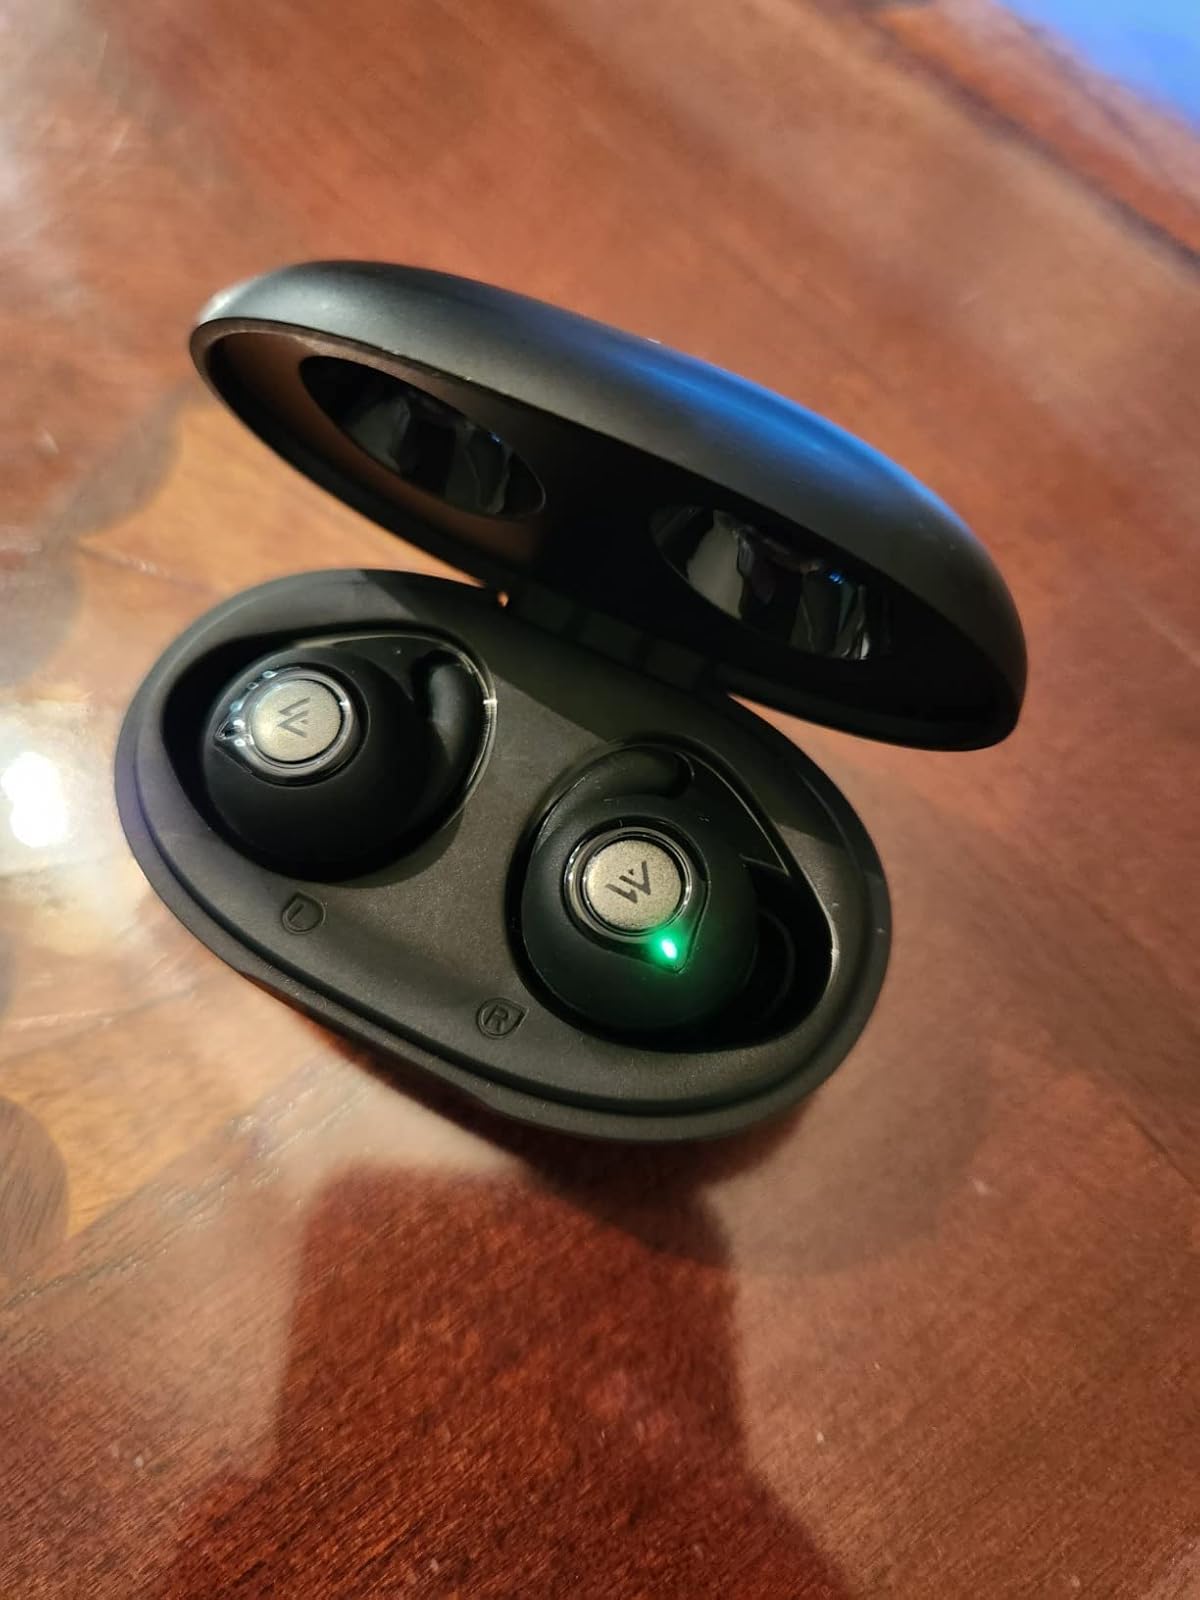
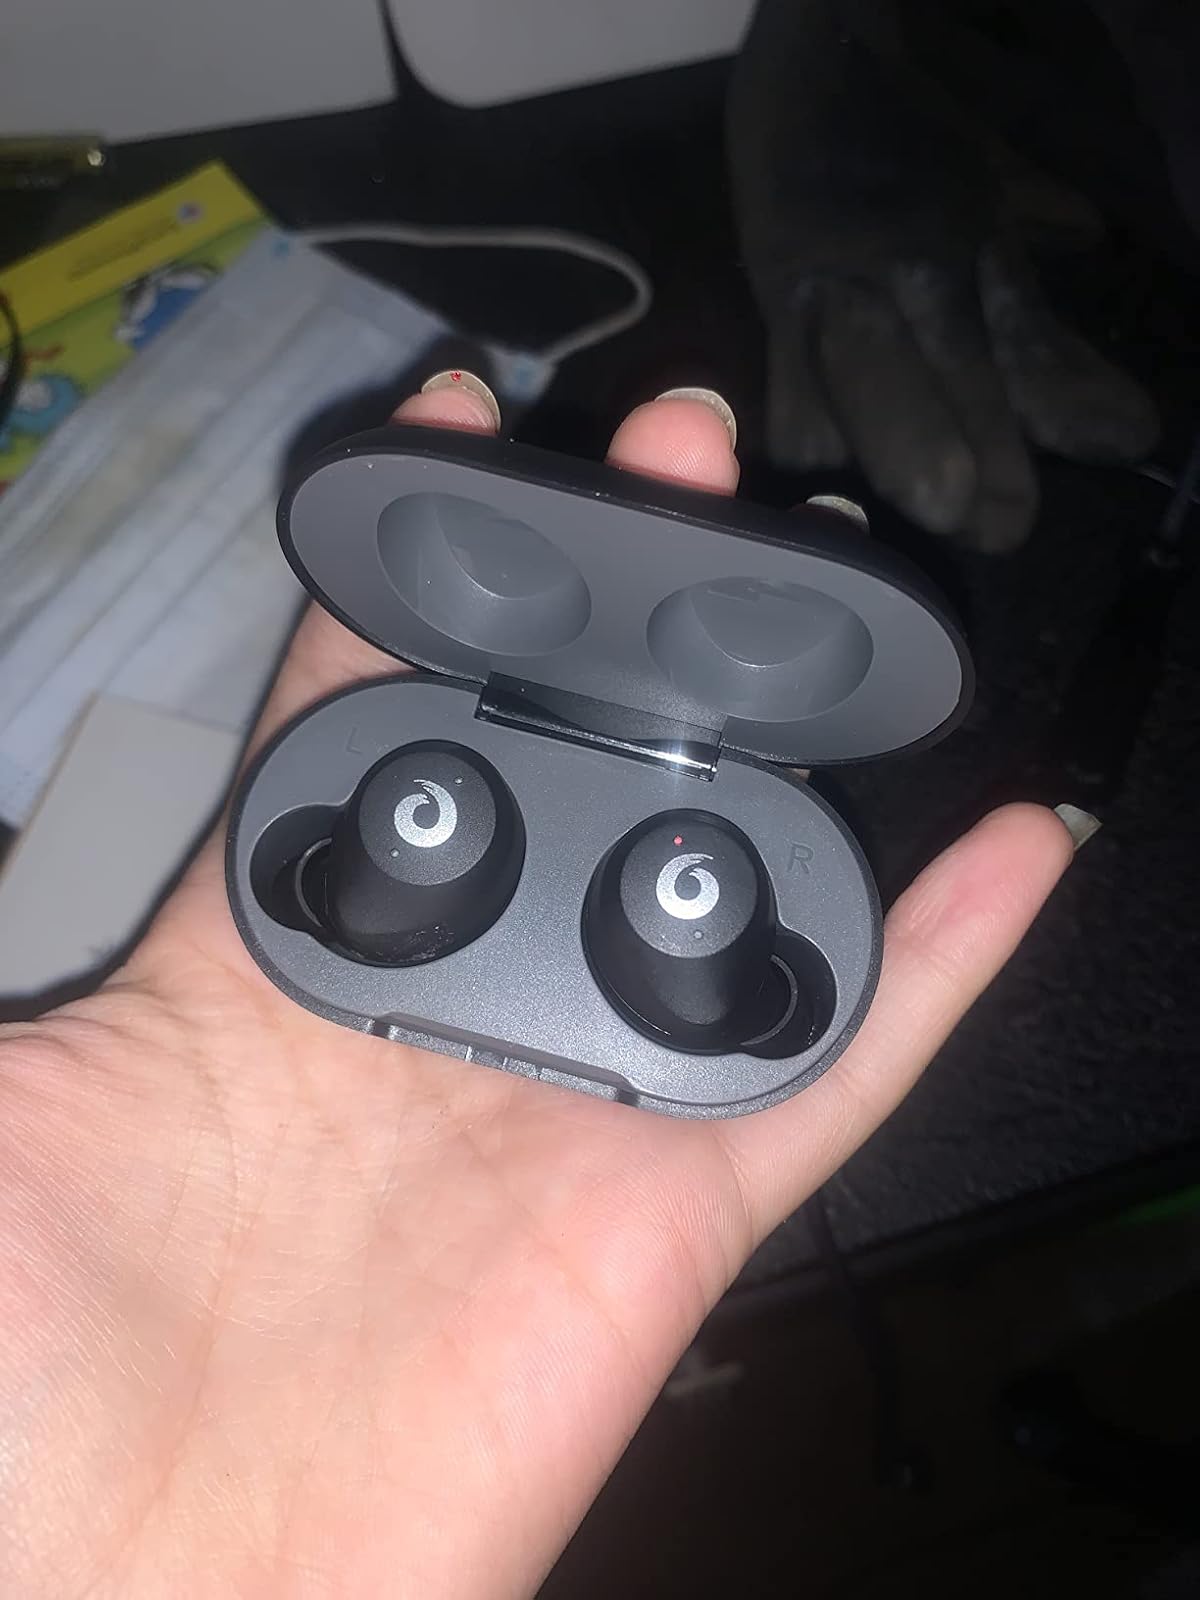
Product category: earbuds
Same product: no